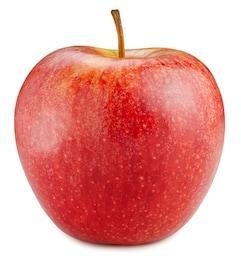
Label: apple